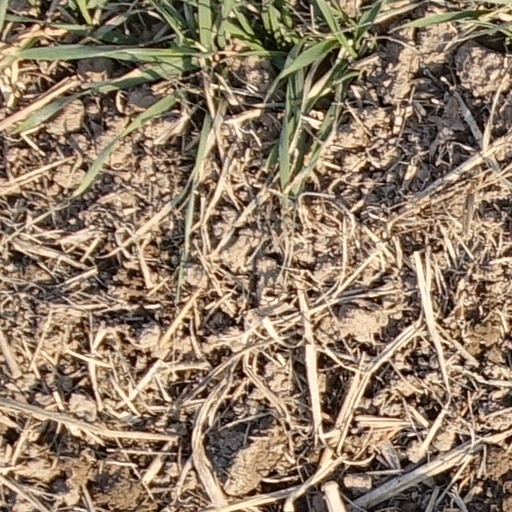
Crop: wheat